Taking Father Home

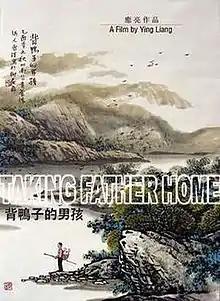

Taking Father Home is an independent Chinese film. It is the first feature from Chinese director Ying Liang. The entire movie was shot with a borrowed camera. The Chinese title directly translates as "the duck-carrying boy," which is a motif recurring throughout the film.